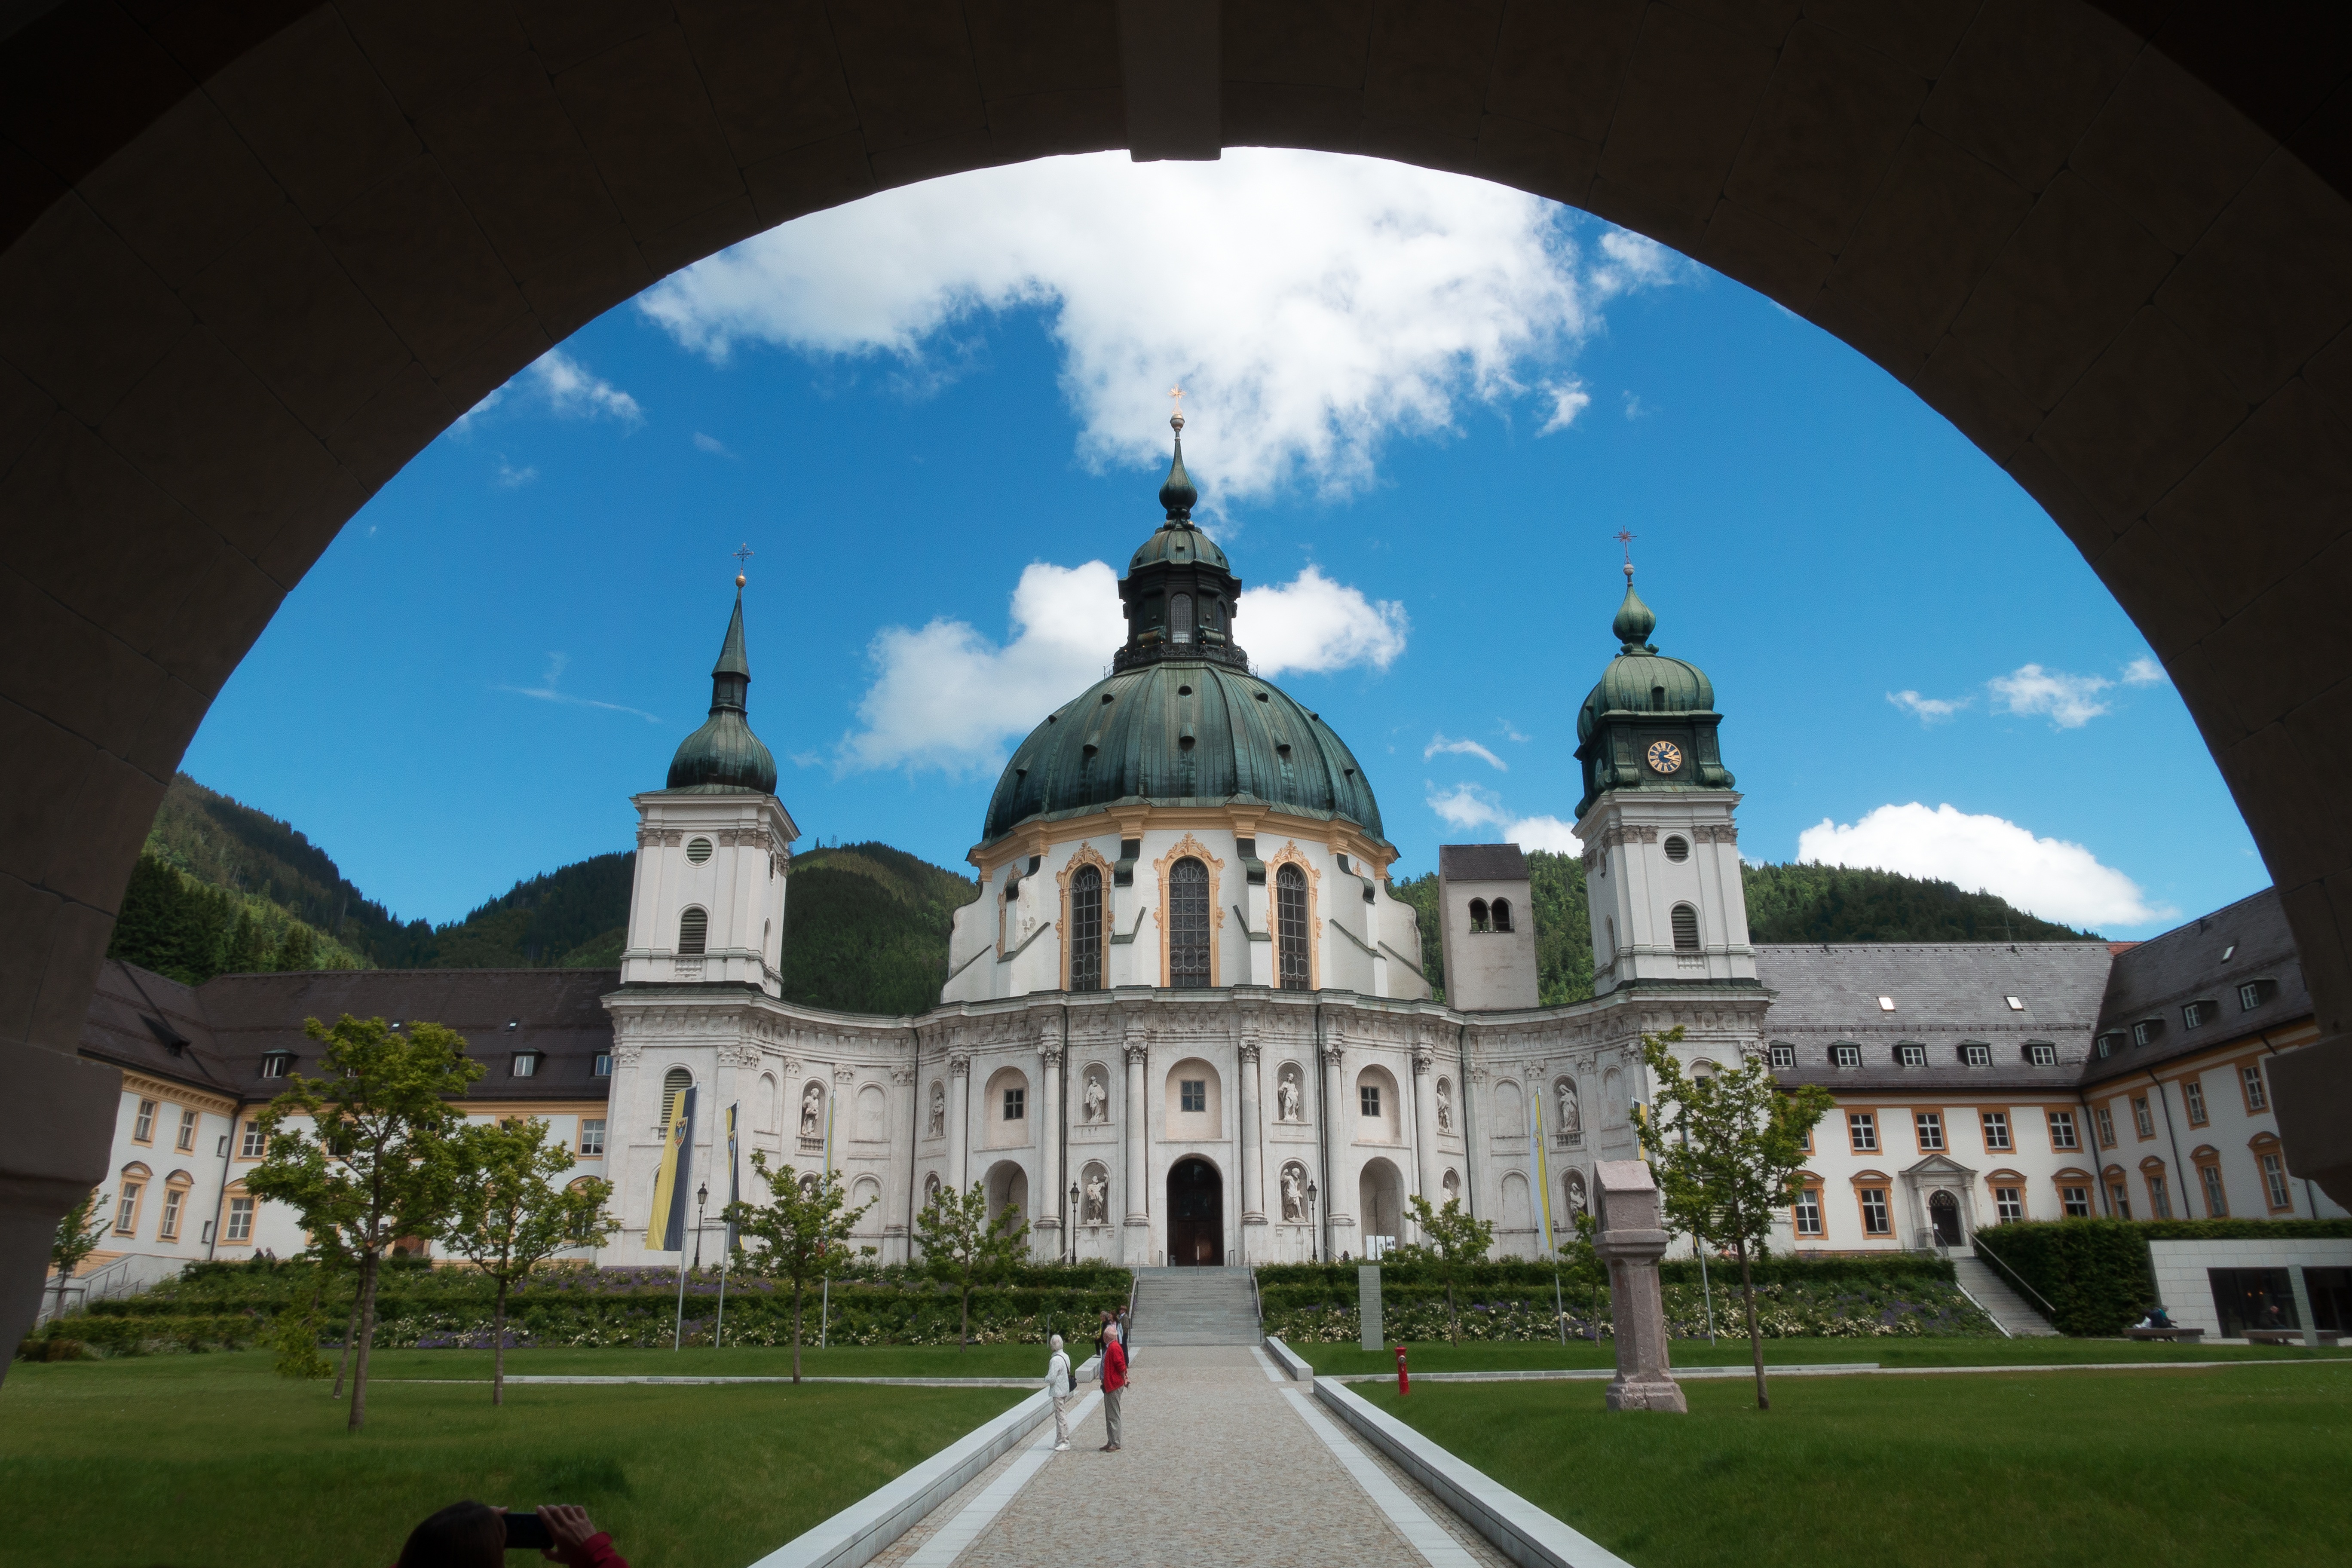
architecture, building, landmark, church, cathedral, place of worship, monastery, bavaria, dome, baroque, ettal, monastery church